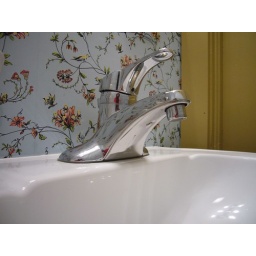
Self-portrait in a bathroom faucet